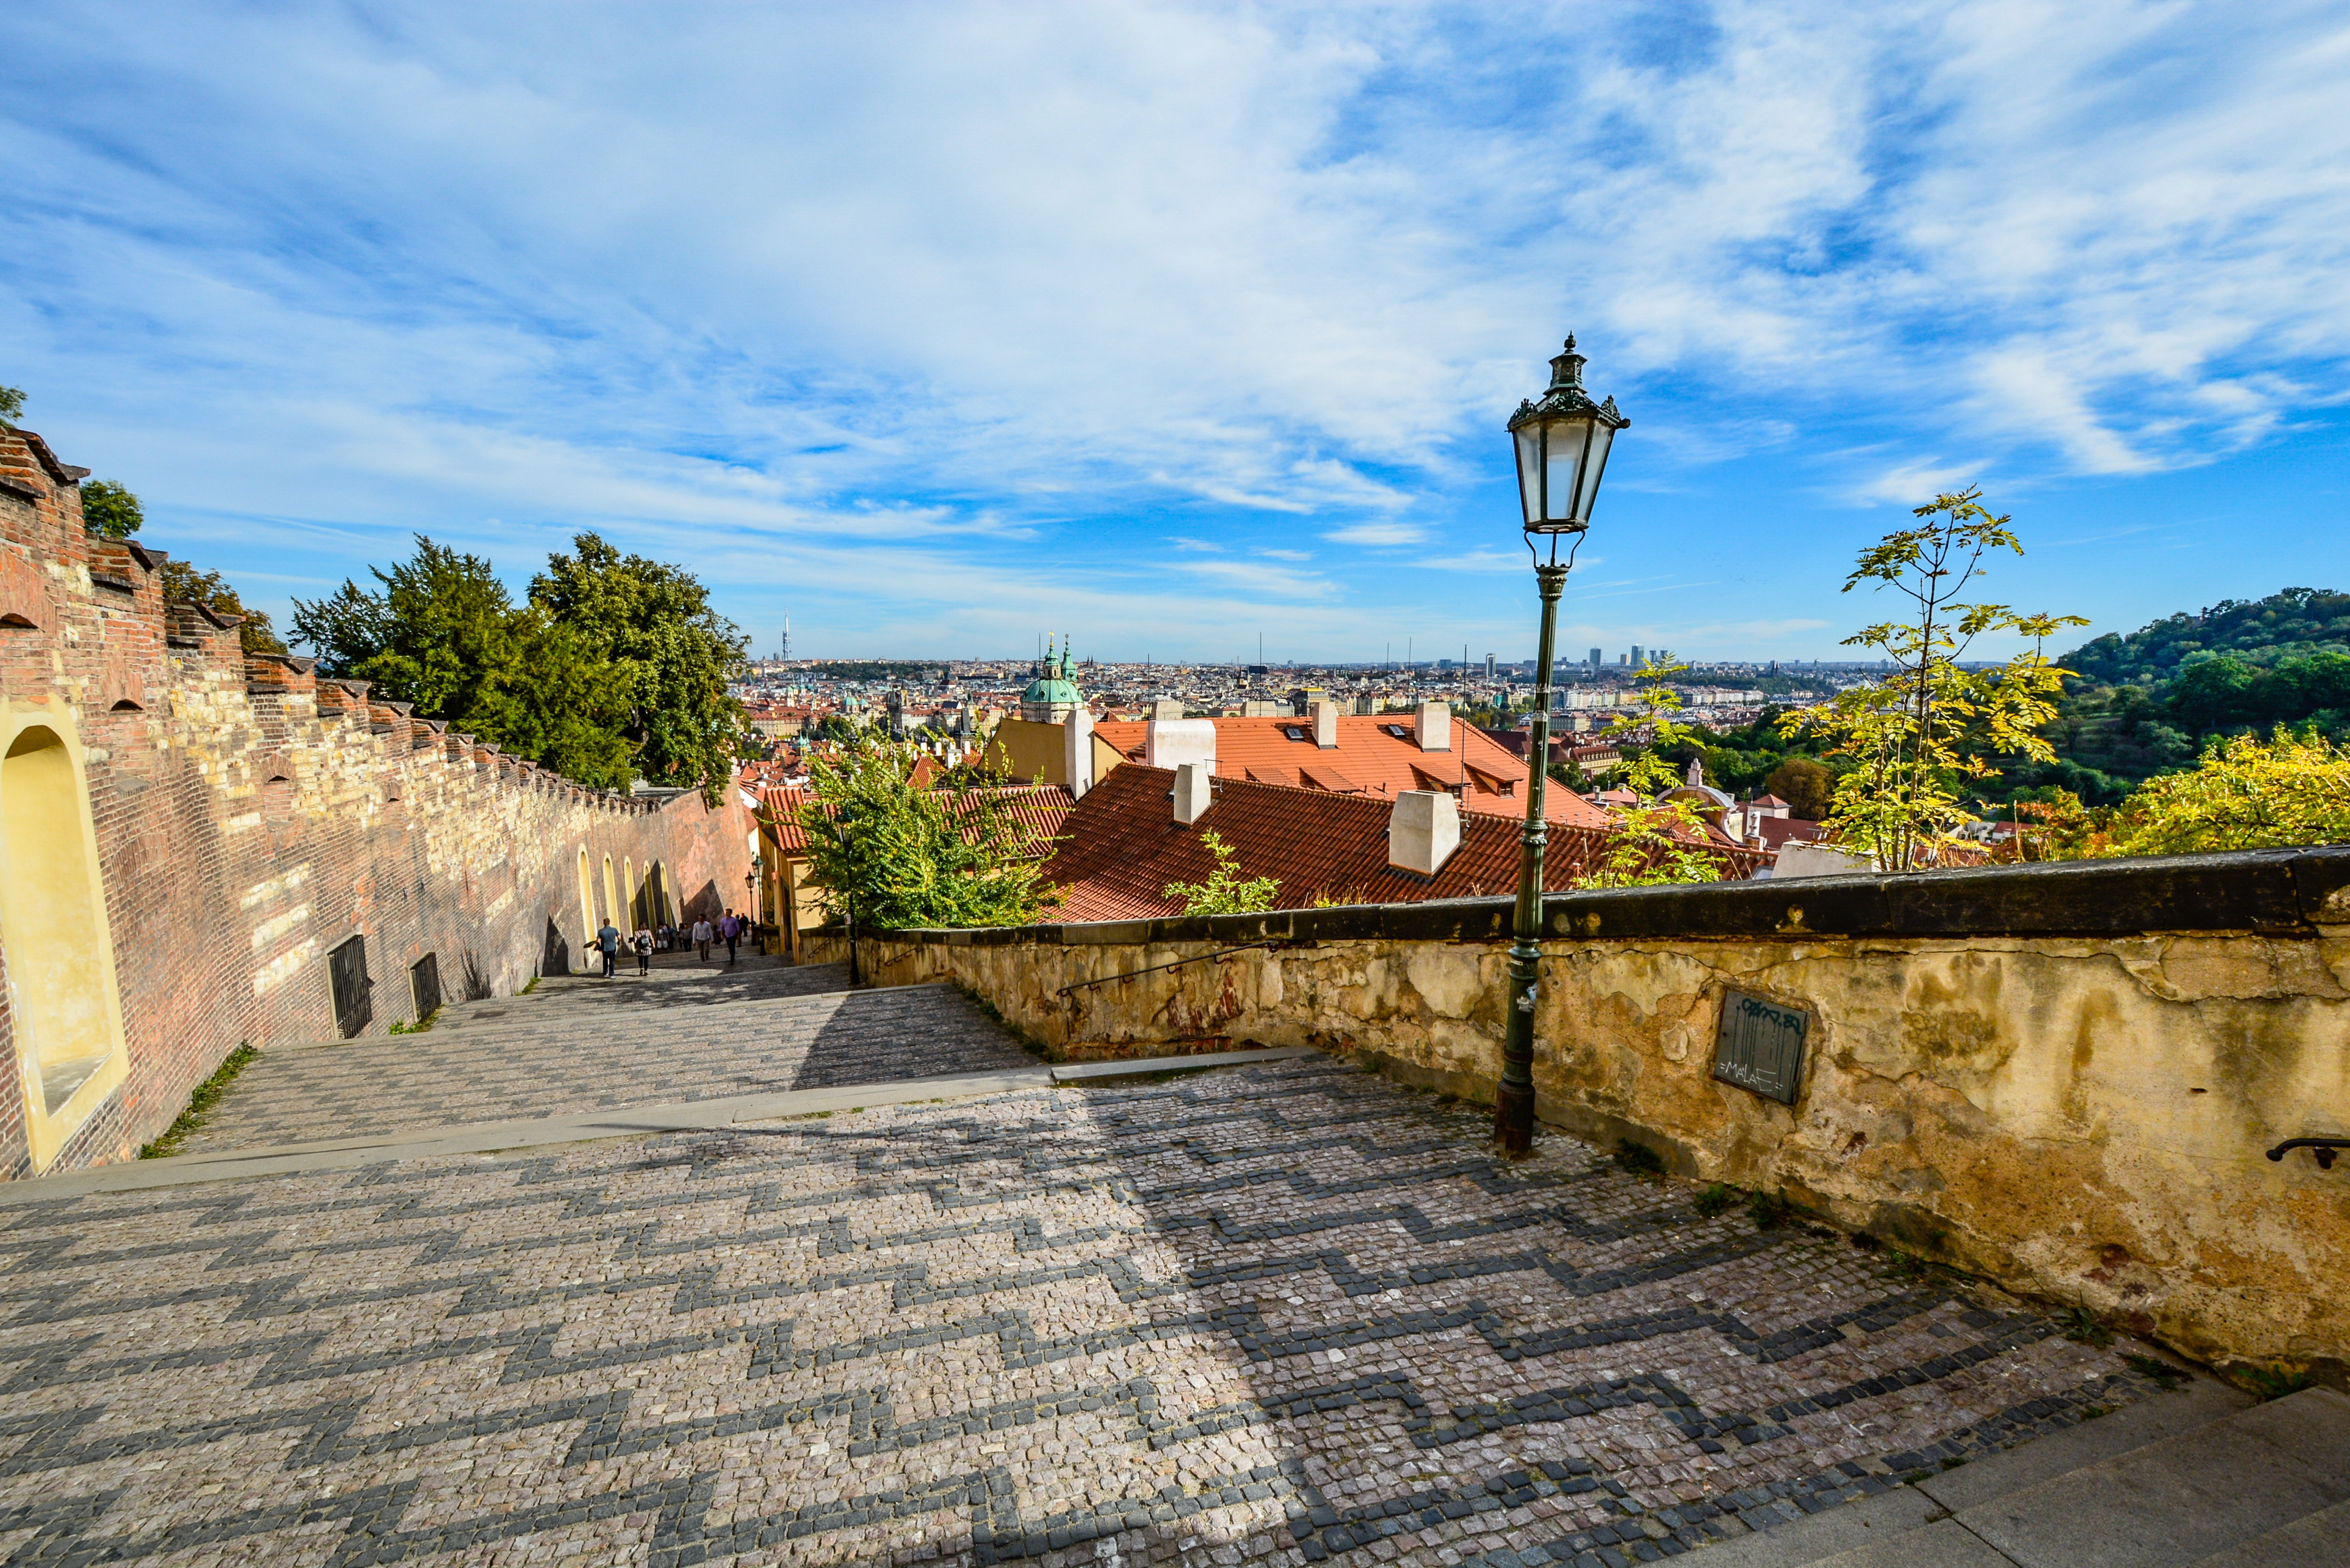
outdoor, architecture, skyline, street, town, view, city, wall, stone, staircase, steps, vacation, travel, village, castle, prague, fortification, stairway, tourism, lamppost, stairs, ruins, monastery, estate, czech, rural area, ancient history